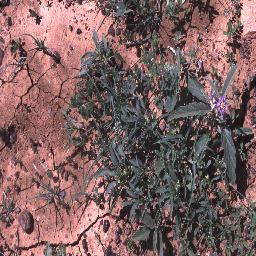
Label: negative